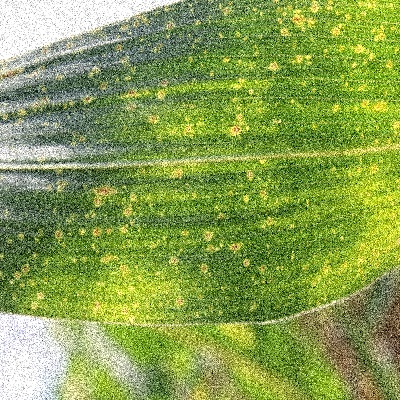
Label: Corn_(Maize)___Leaf_Spot